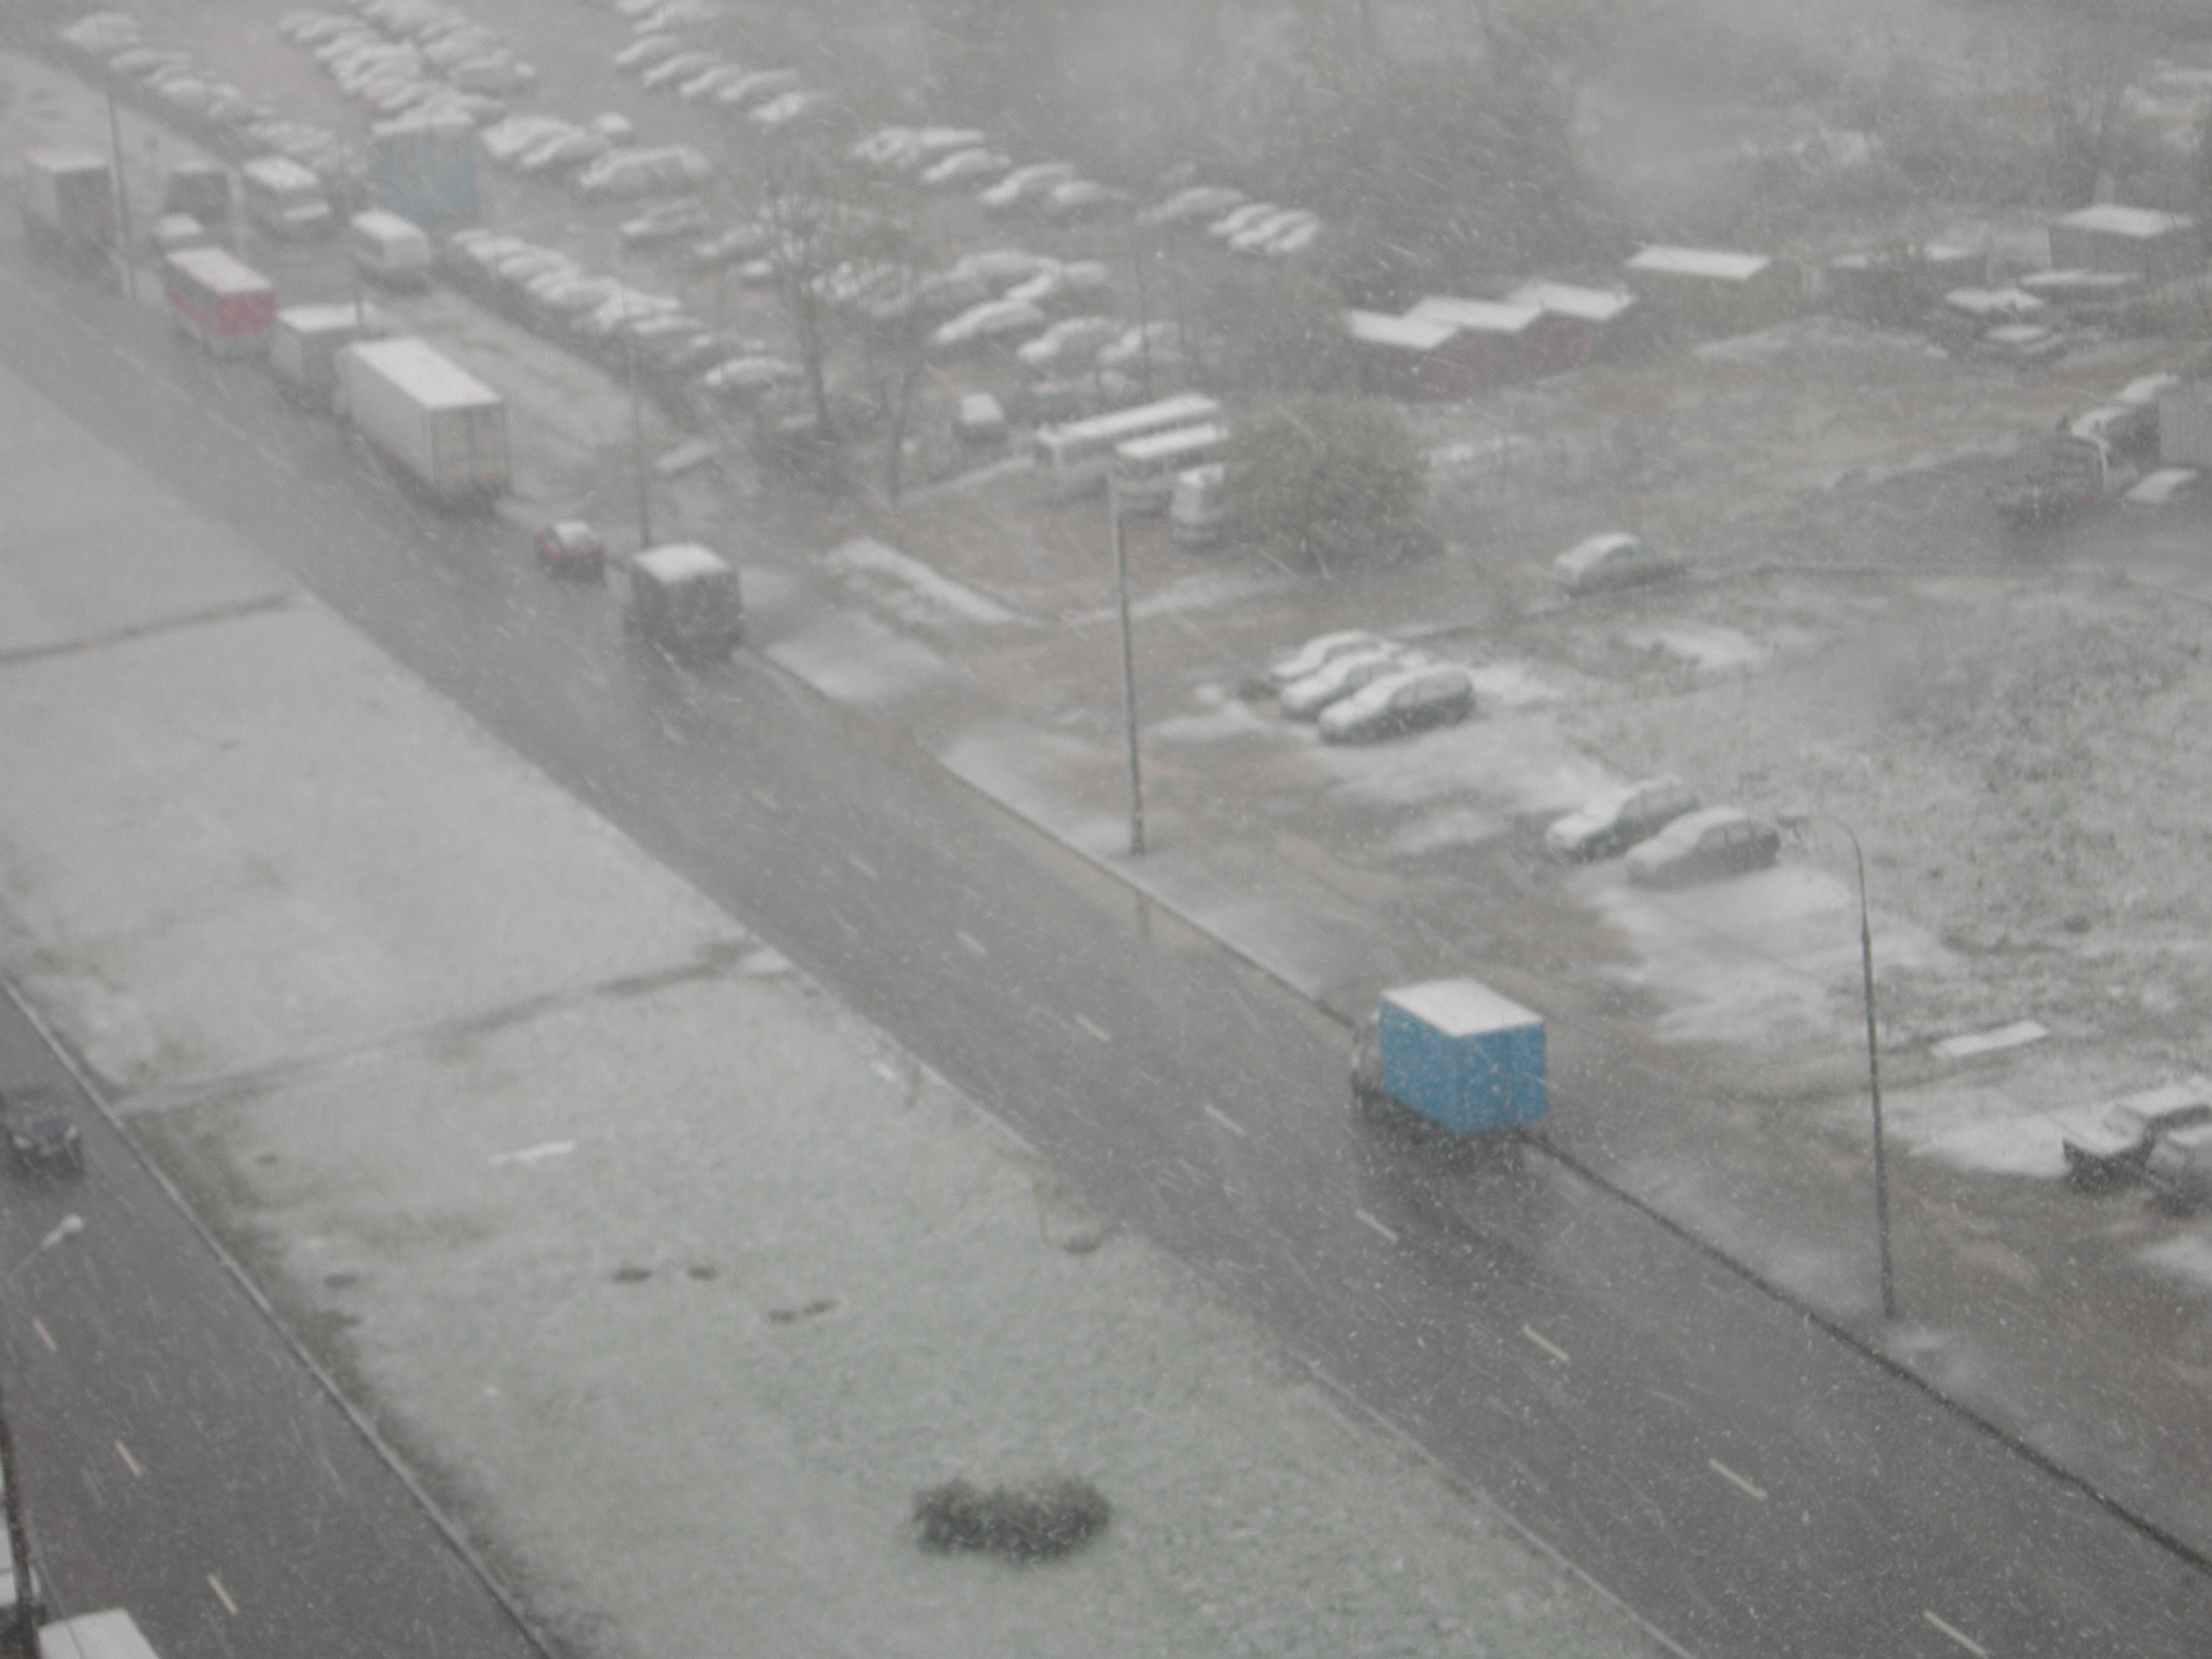
snow, rain, city, asphalt, cityscape, weather, nikon, lane, blizzard, moscow, russia, cityscapes, freezing, road surface, winter storm